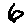
Label: 6